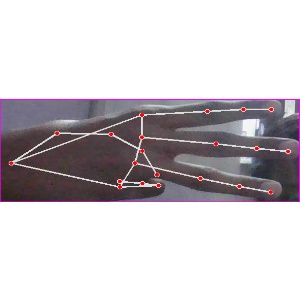
अक्षर: भ